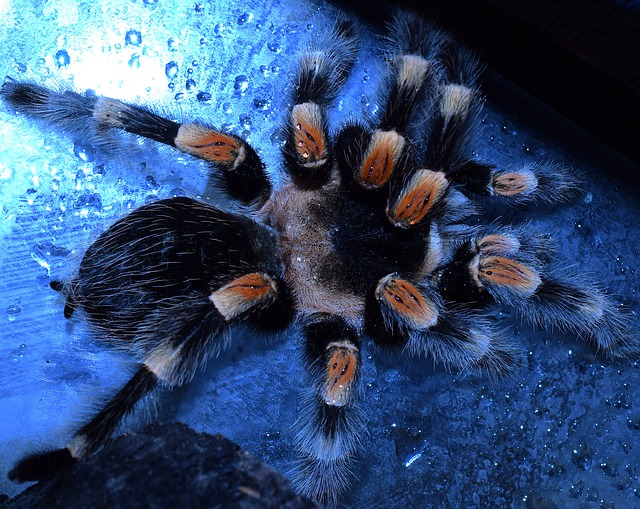
Label: spider